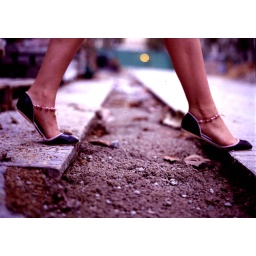
My wifes hand made shoes from recycled leather. Shot in a building site with a HASSELBLAD , 50mm, 200 ASA